Southland Leisure Centre

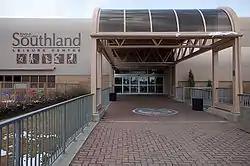
Main Entrance

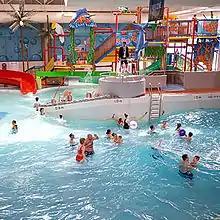
View of the Water park and Wave pool

The Southland Leisure Centre is an indoor leisure centre situated in the southwest community on Palliser in Calgary, Alberta. The multipurpose recreational facility was built at the same time (although additions and redesigns have been made since) as the surrounding neighbourhood. Along with Village Square Leisure Centre, it is one of two leisure centres owned and operated by The City of Calgary.